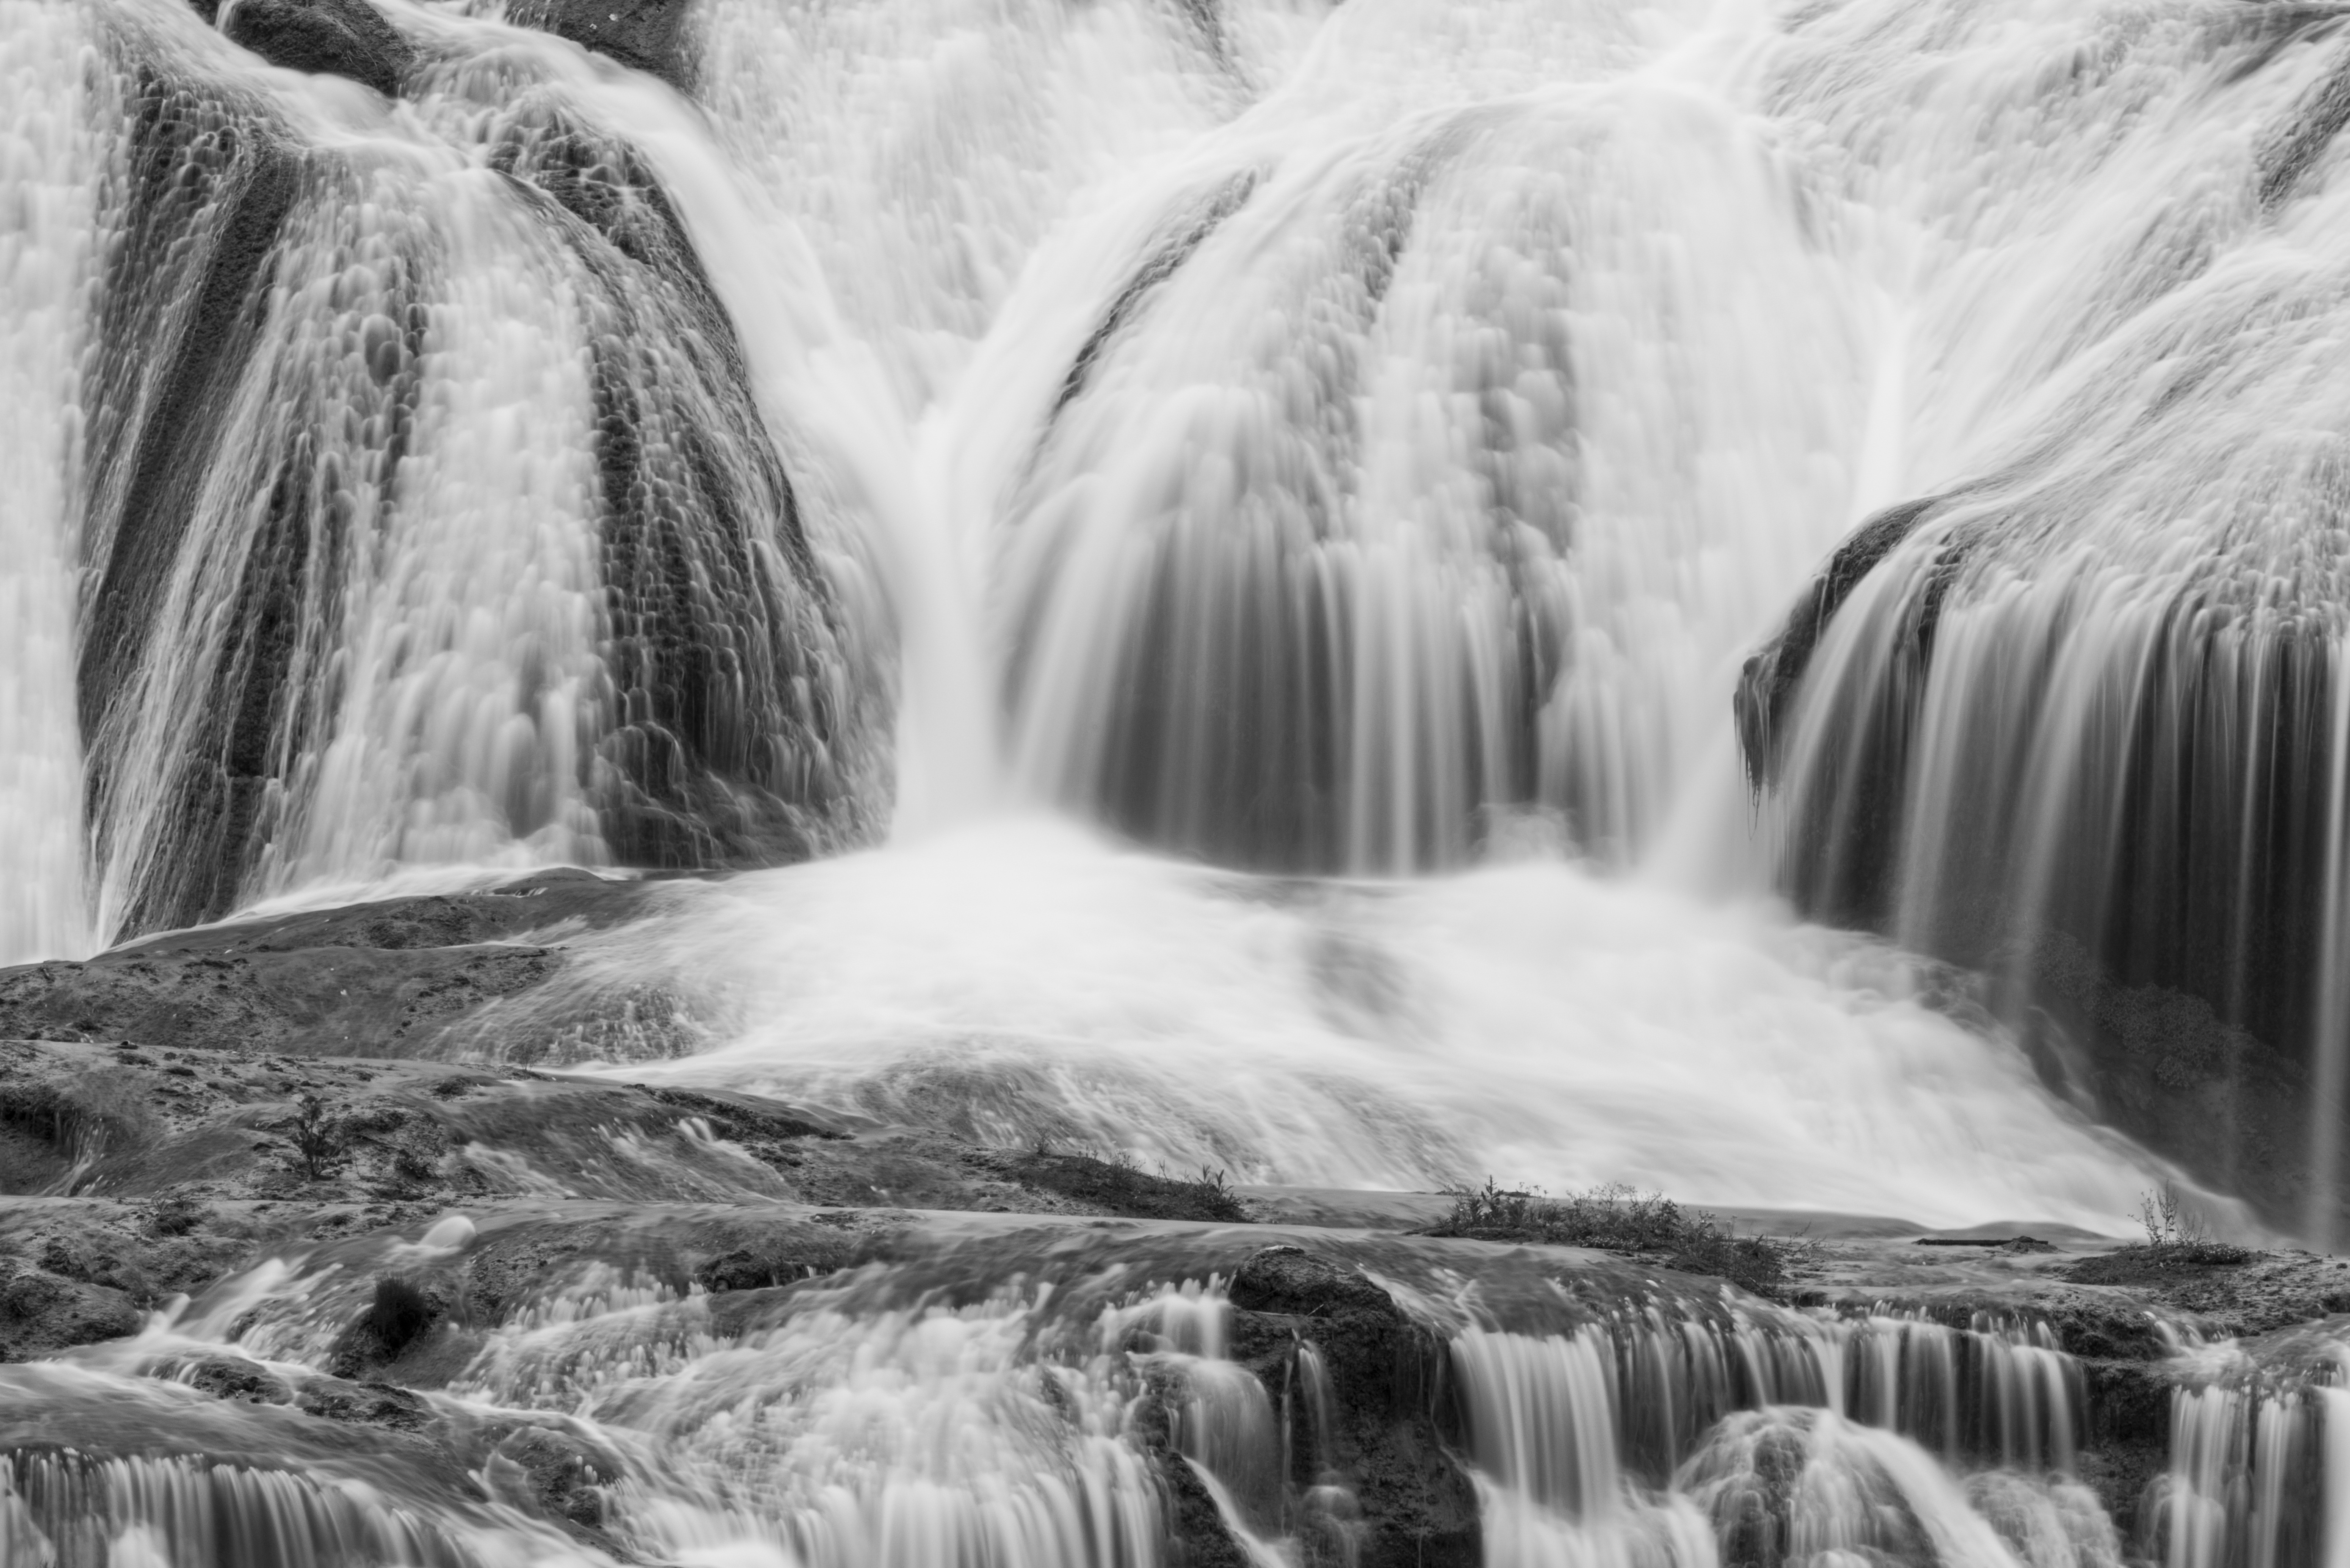
water, waterfall, black and white, ripple, motion, stream, monochrome, bubble, body of water, wasserfall, water feature, silky, freezing, monochrome photography, atmospheric phenomenon